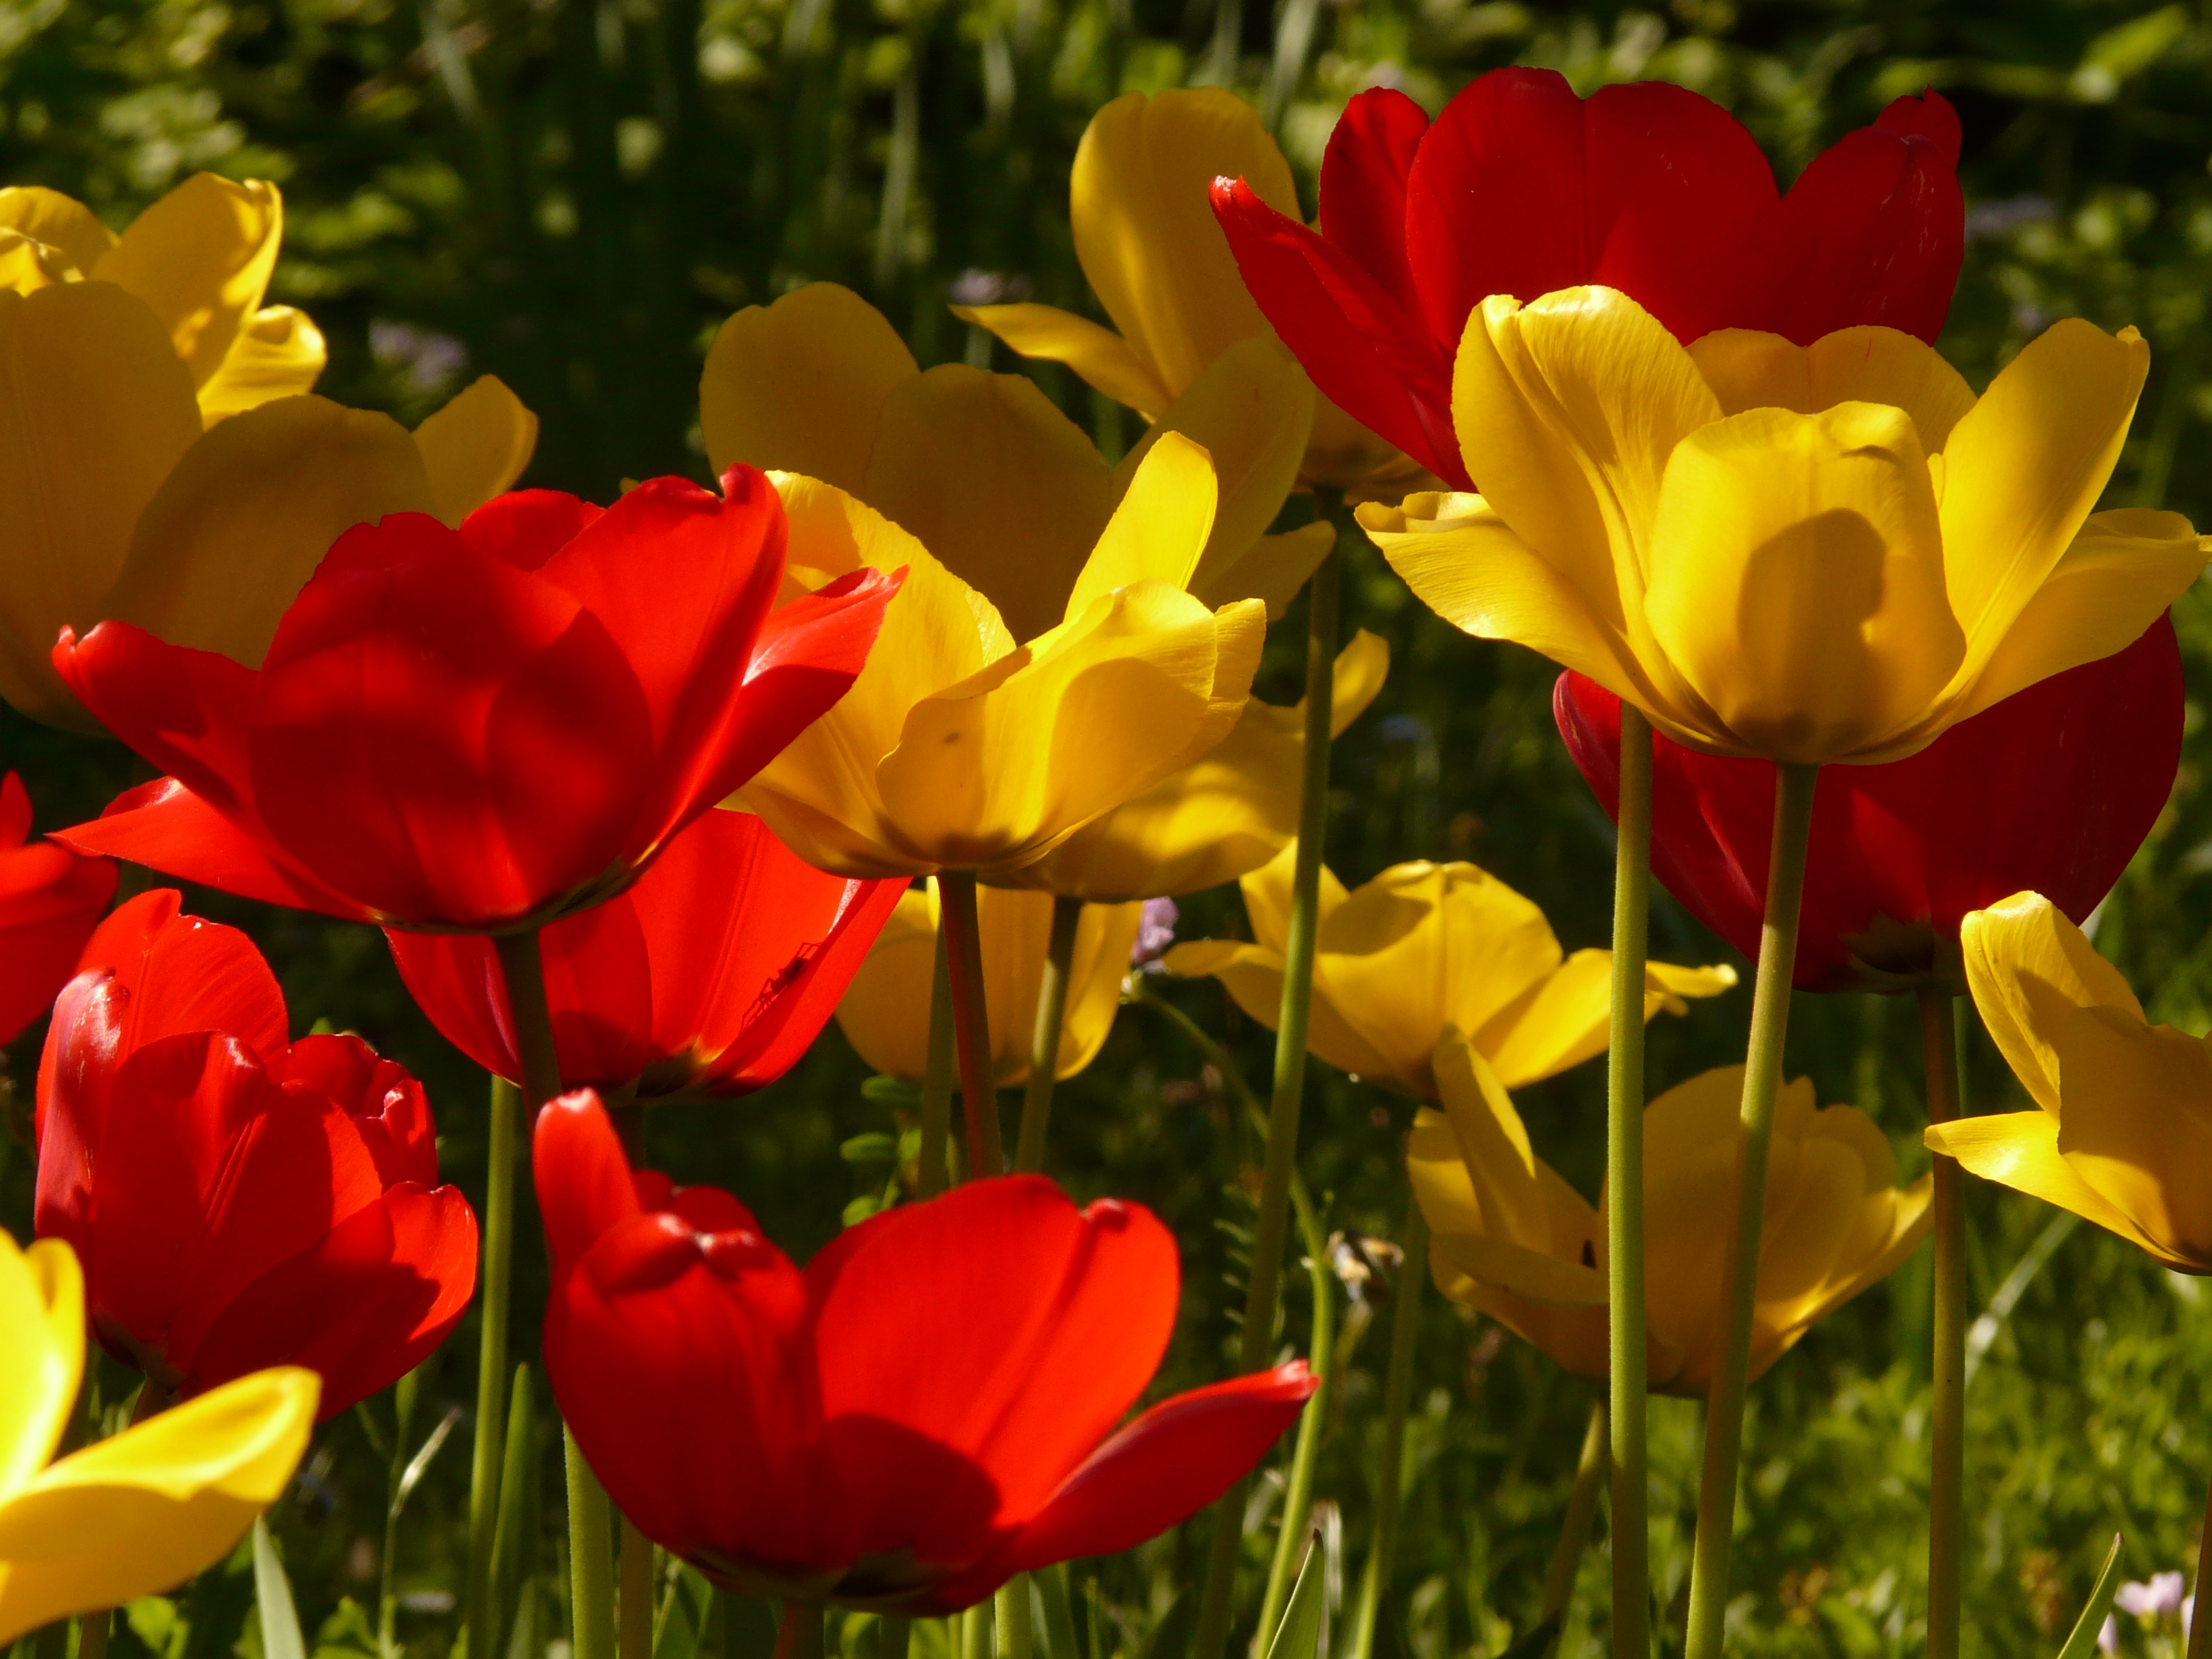
landscape, nature, outdoor, blossom, plant, sunlight, flower, petal, bloom, floral, idyllic, tulip, spring, red, colourful, color, park, fresh, botany, colorful, yellow, garden, flora, flowers, happiness, beautiful, day, tulips, floristry, tulipa, back light, macro photography, ornamental plant, blossomed, sunny day, tulpenbluete, flowering plant, land plant, glu ck, garden cups